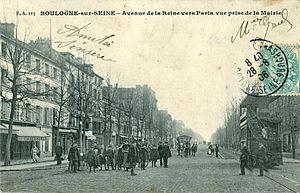
Carte postale ancienne éditée par
La route de la Reine est une voie de communication située à Boulogne-Billancourt.
Boulogne-Billancourt est une commune française des Hauts-de-Seine et de la métropole du Grand Paris en région Île-de-France, la plus peuplée des communes franciliennes après Paris. Elle résulte de la réunion, réalisée sous le nom de Boulogne sur Seine en 1790, de Boulogne la Petite, paroisse érigée en 1343 autour de l'église Notre Dame de Boulogne sur Seyne, et de la rive droite de Saint-Cloud. Le nom de Boulogne Billancourt, tardivement adopté en 1926, acte le démantèlement, au profit du XVIᵉ arrondissement, du vaste territoire de Longchamp et du Bois de Boulogne, et l'adjonction, accordée en 1860 comme une compensation, de Billancourt, écart d'Auteuil devenu dans l'entre deux guerres le fief historique des usines Renault.